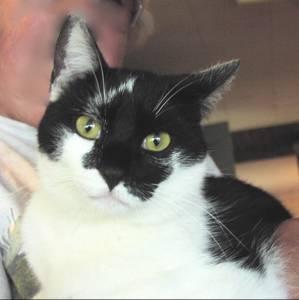
cat